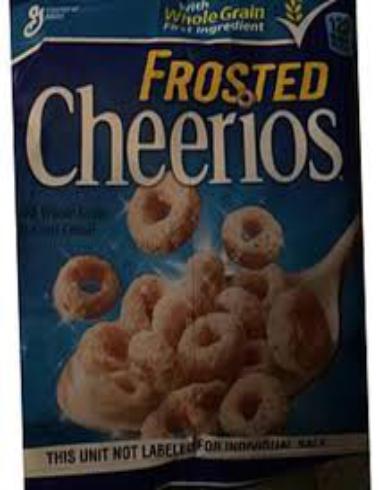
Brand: Frosted Cheerios
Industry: Food